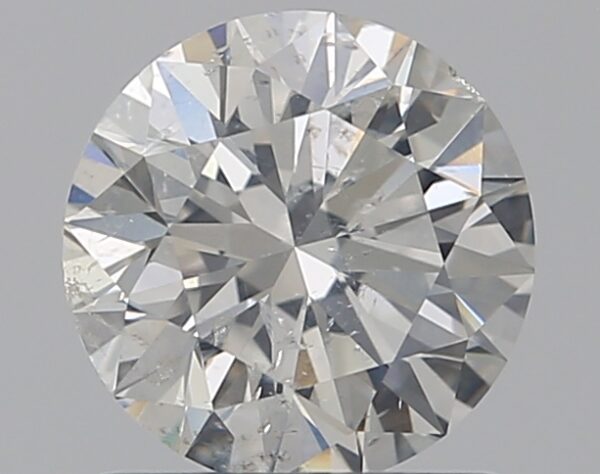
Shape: round
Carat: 1
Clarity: SI2
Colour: G
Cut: EX
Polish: EX
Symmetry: EX
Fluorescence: N
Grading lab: IGI
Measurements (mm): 6.39 x 6.36 x 3.96